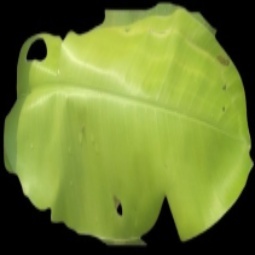
Label: Zinc